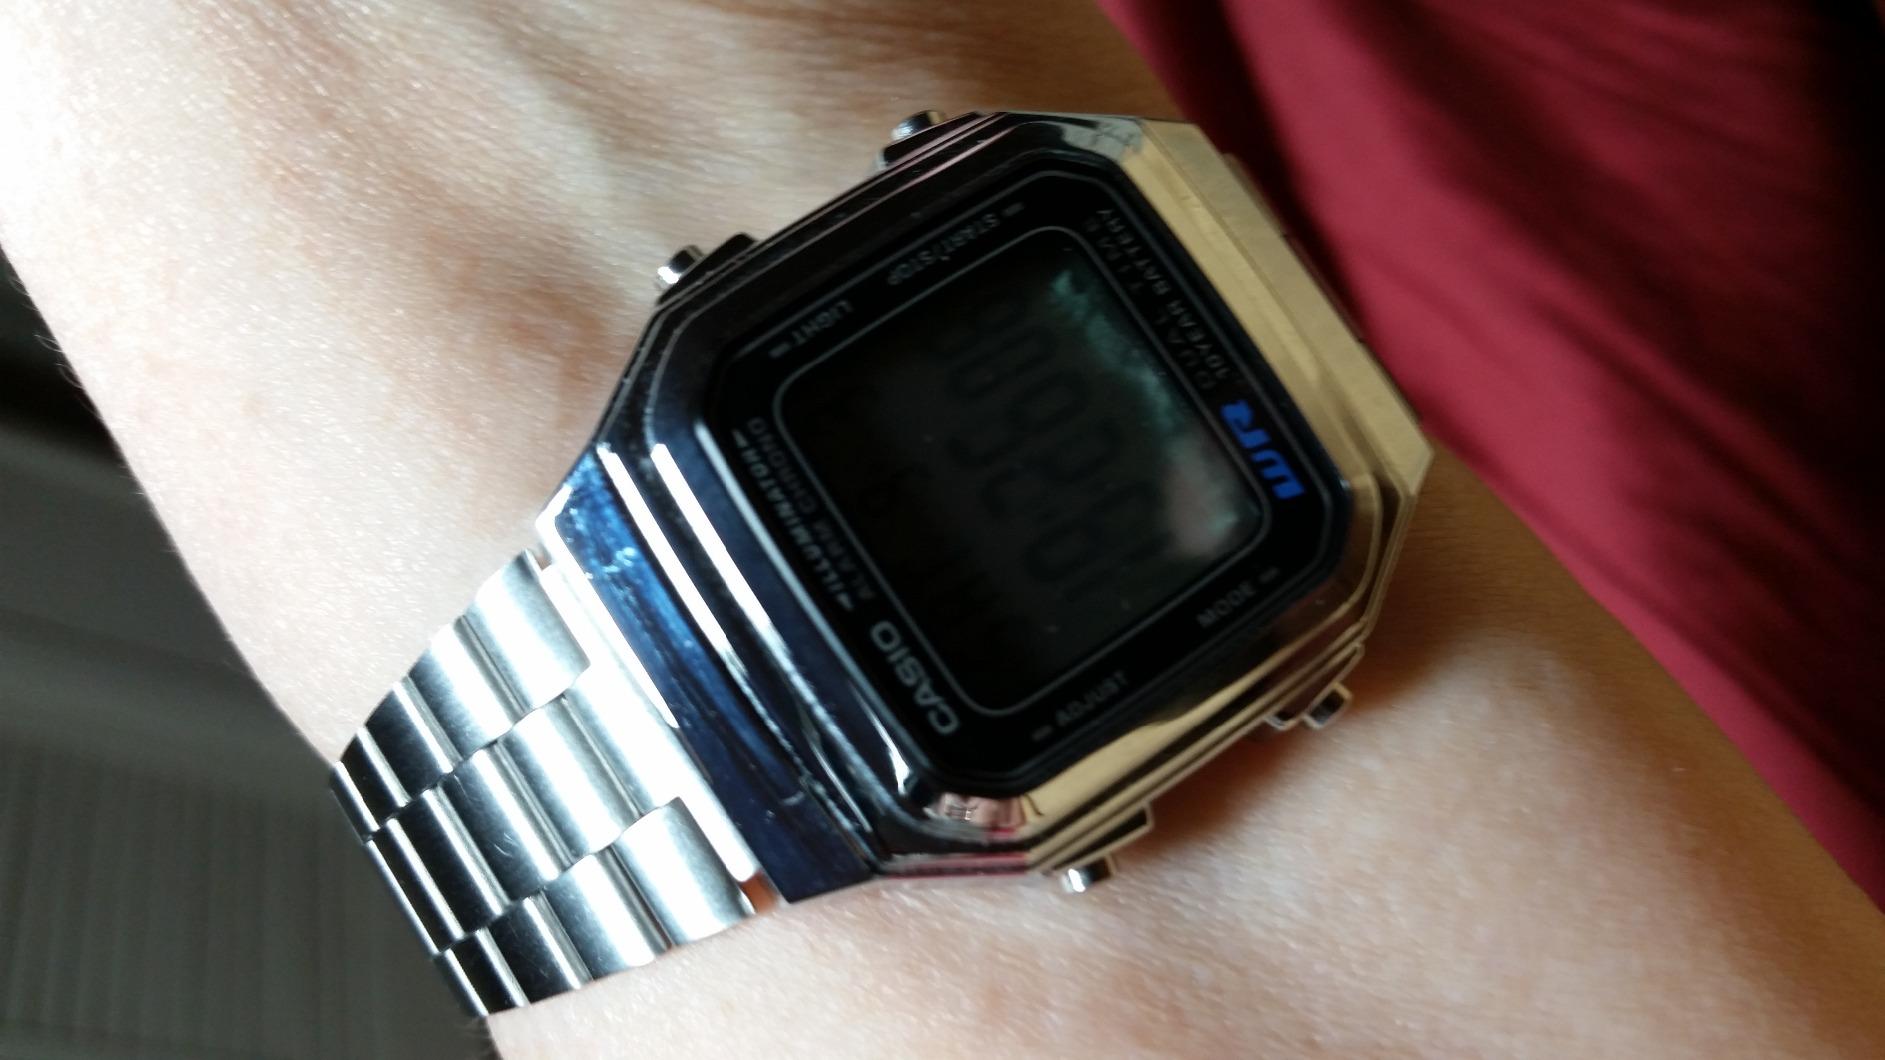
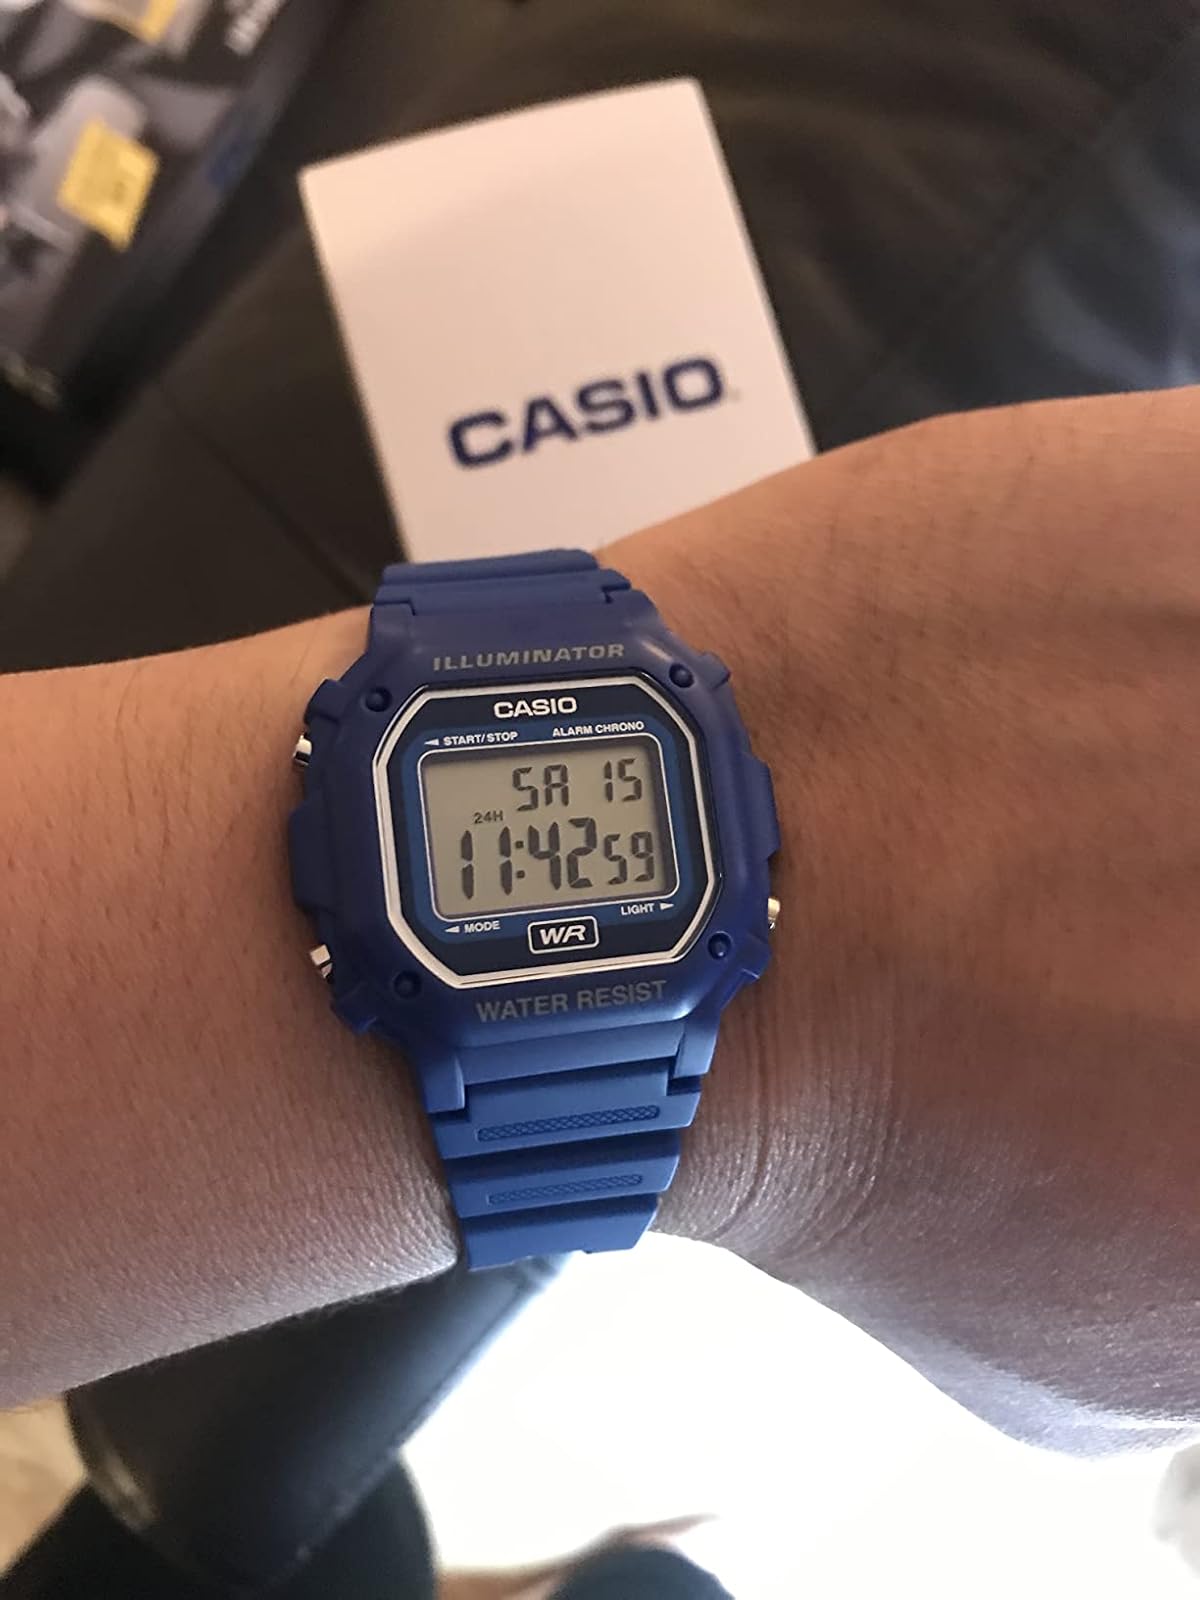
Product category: accessories_watch
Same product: no